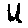
Label: 4